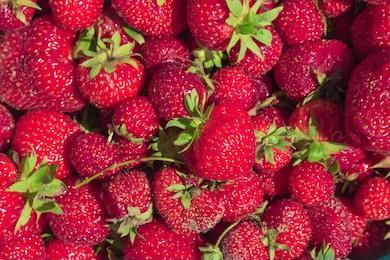
Label: Strawberry